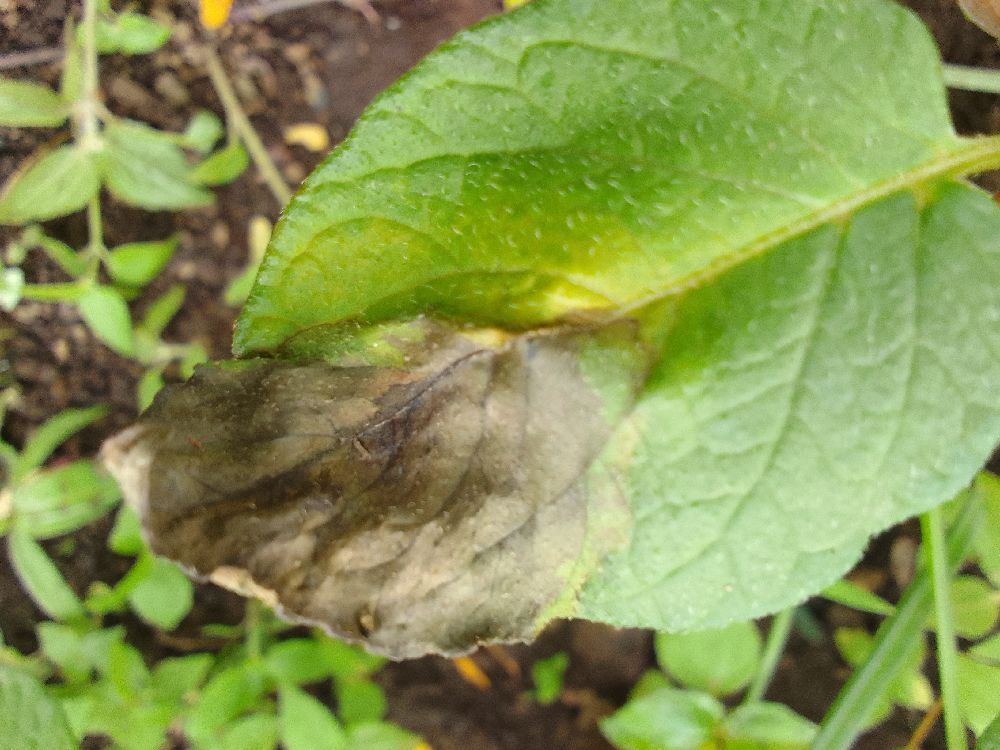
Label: Late blight